Religious policies of Constantine the Great

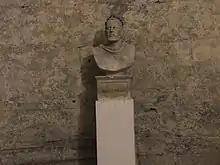
Roman Emperor Diocletian - panoramio

The religious policies of Constantine the Great have been called "ambiguous and elusive." Born in 273 during the Crisis of the Third Century (AD 235–284), Constantine the Great was thirty at the time of the Great Persecution. He saw his father become Augustus of the West and then shortly die. Constantine spent his life in the military warring with much of his extended family, and converted to Christianity sometime around 40 years of age. His religious policies, formed from these experiences, comprised increasing toleration of Christianity, limited regulations against Roman polytheism with toleration, participation in resolving religious disputes such as schism with the Donatists, and the calling of councils including the Council of Nicaea concerning Arianism. John Kaye characterizes the conversion of Constantine, and the Council of Nicea that Constantine called, as two of the most important things to ever happen to the Christian church.